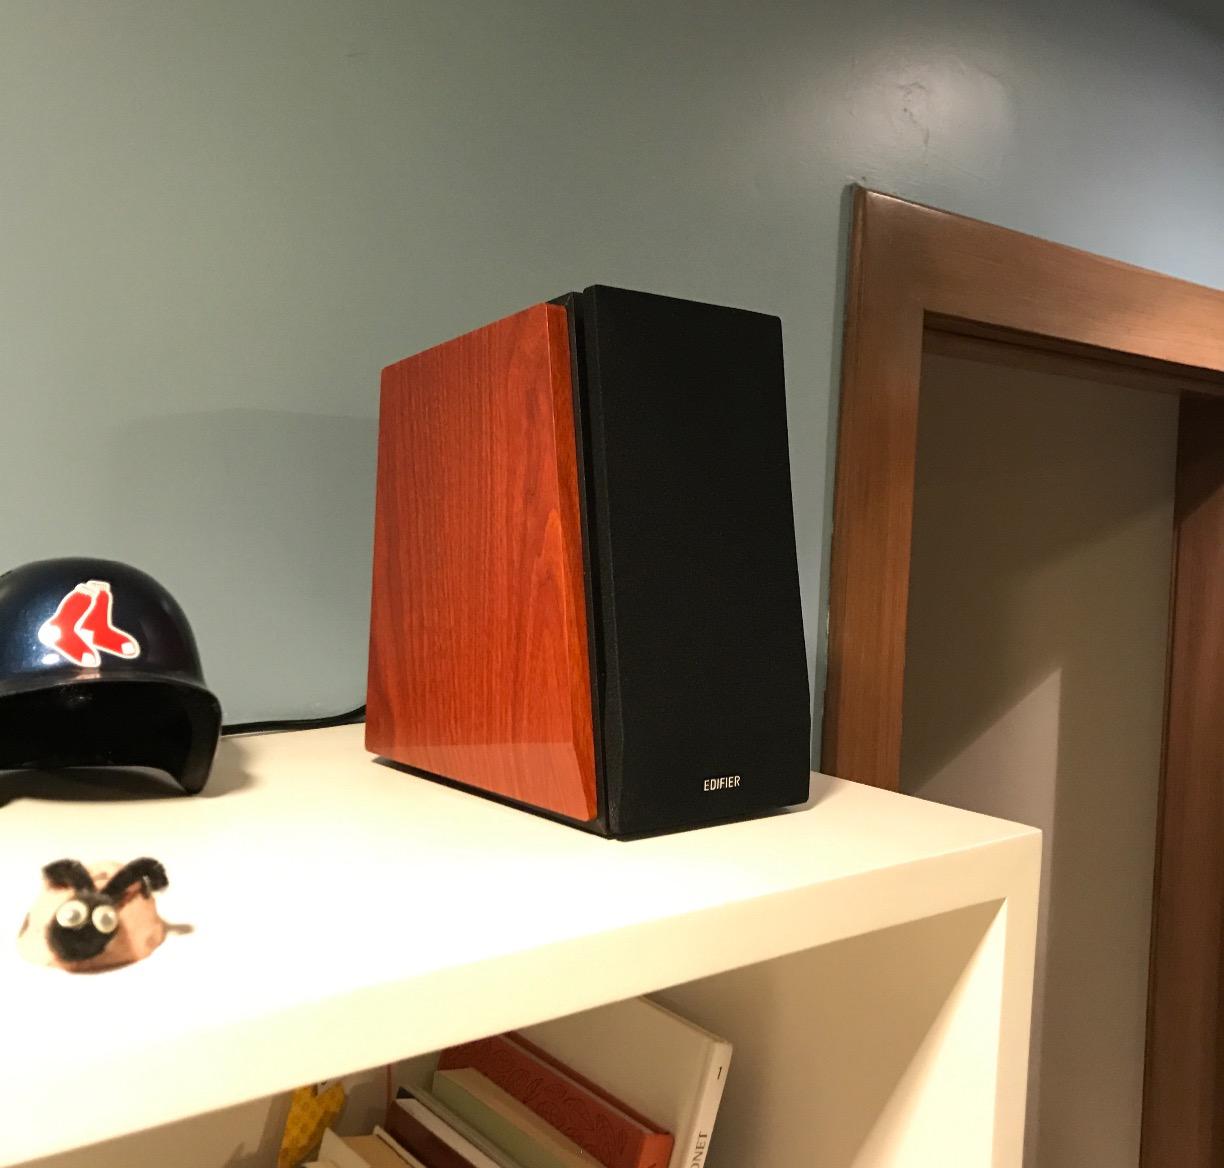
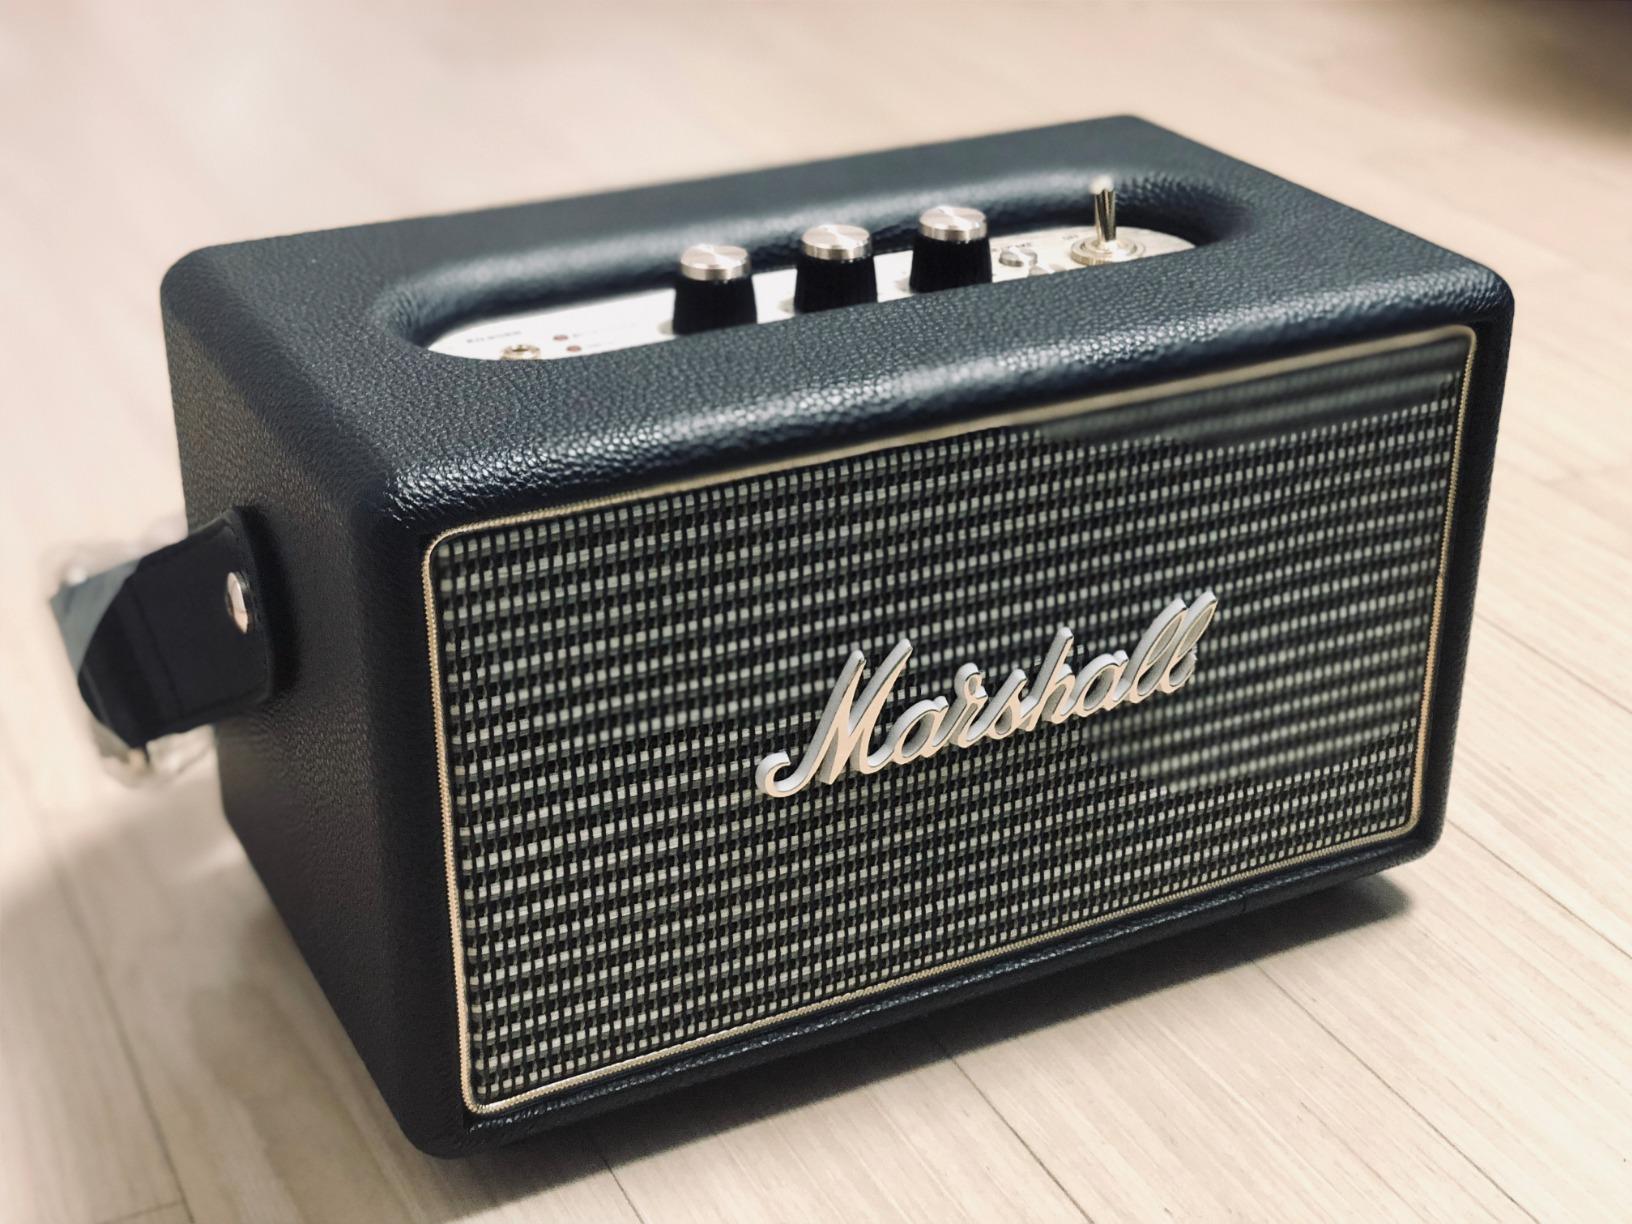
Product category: speaker
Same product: no